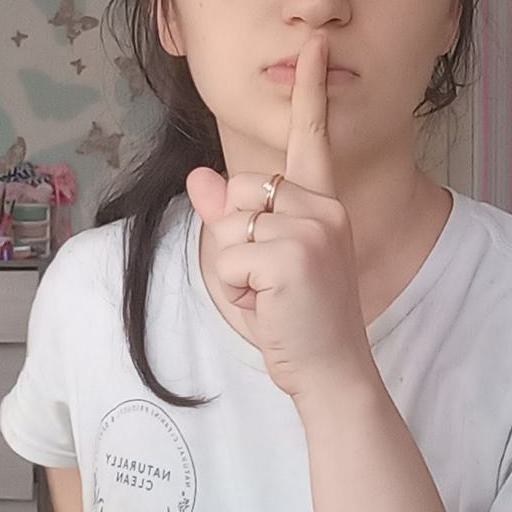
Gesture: mute